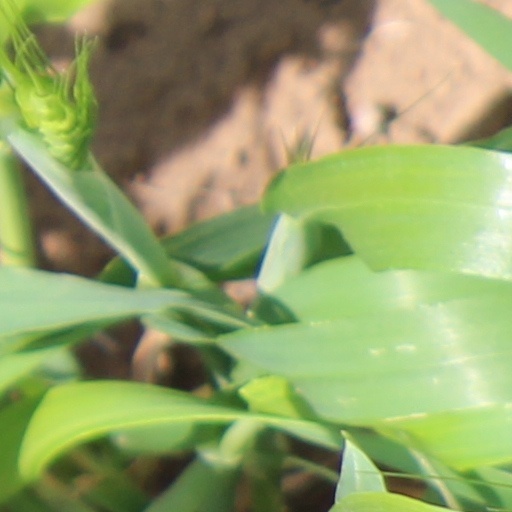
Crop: wheat